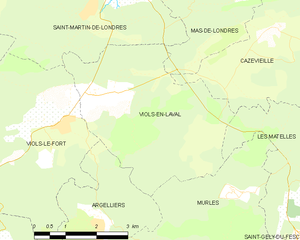
Carte de la commune française de code INSEE 34342 - Viols-en-Laval
Viols-en-Laval est une commune française située dans le département de l'Hérault, en région Occitanie.